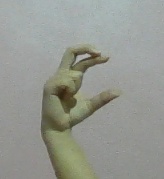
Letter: thal